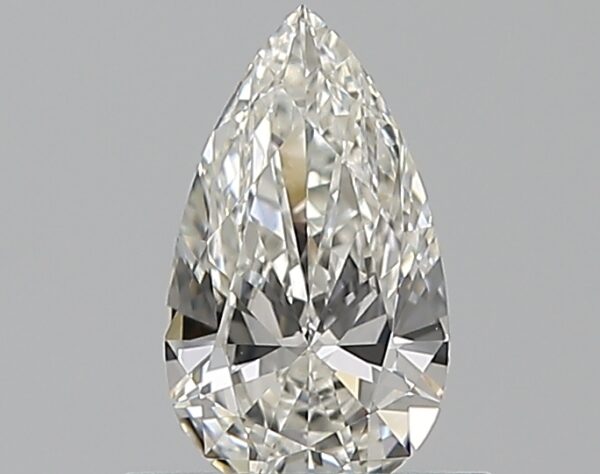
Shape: pear
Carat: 0.53
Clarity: VVS1
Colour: G
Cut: EX
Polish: EX
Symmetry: VG
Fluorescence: ST
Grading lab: GIA
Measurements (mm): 7.8 x 4.48 x 2.57